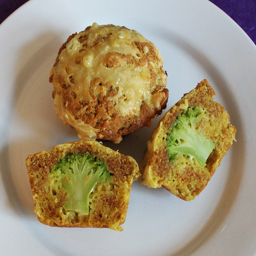
A white plate topped with two broccoli cakes.
A white plate of food on a table.
A muffin opened up with a broccoli piece in them.
A baked broccoli muffin that looks very delicious.
White plate holding muffins with broccoli inside of them.